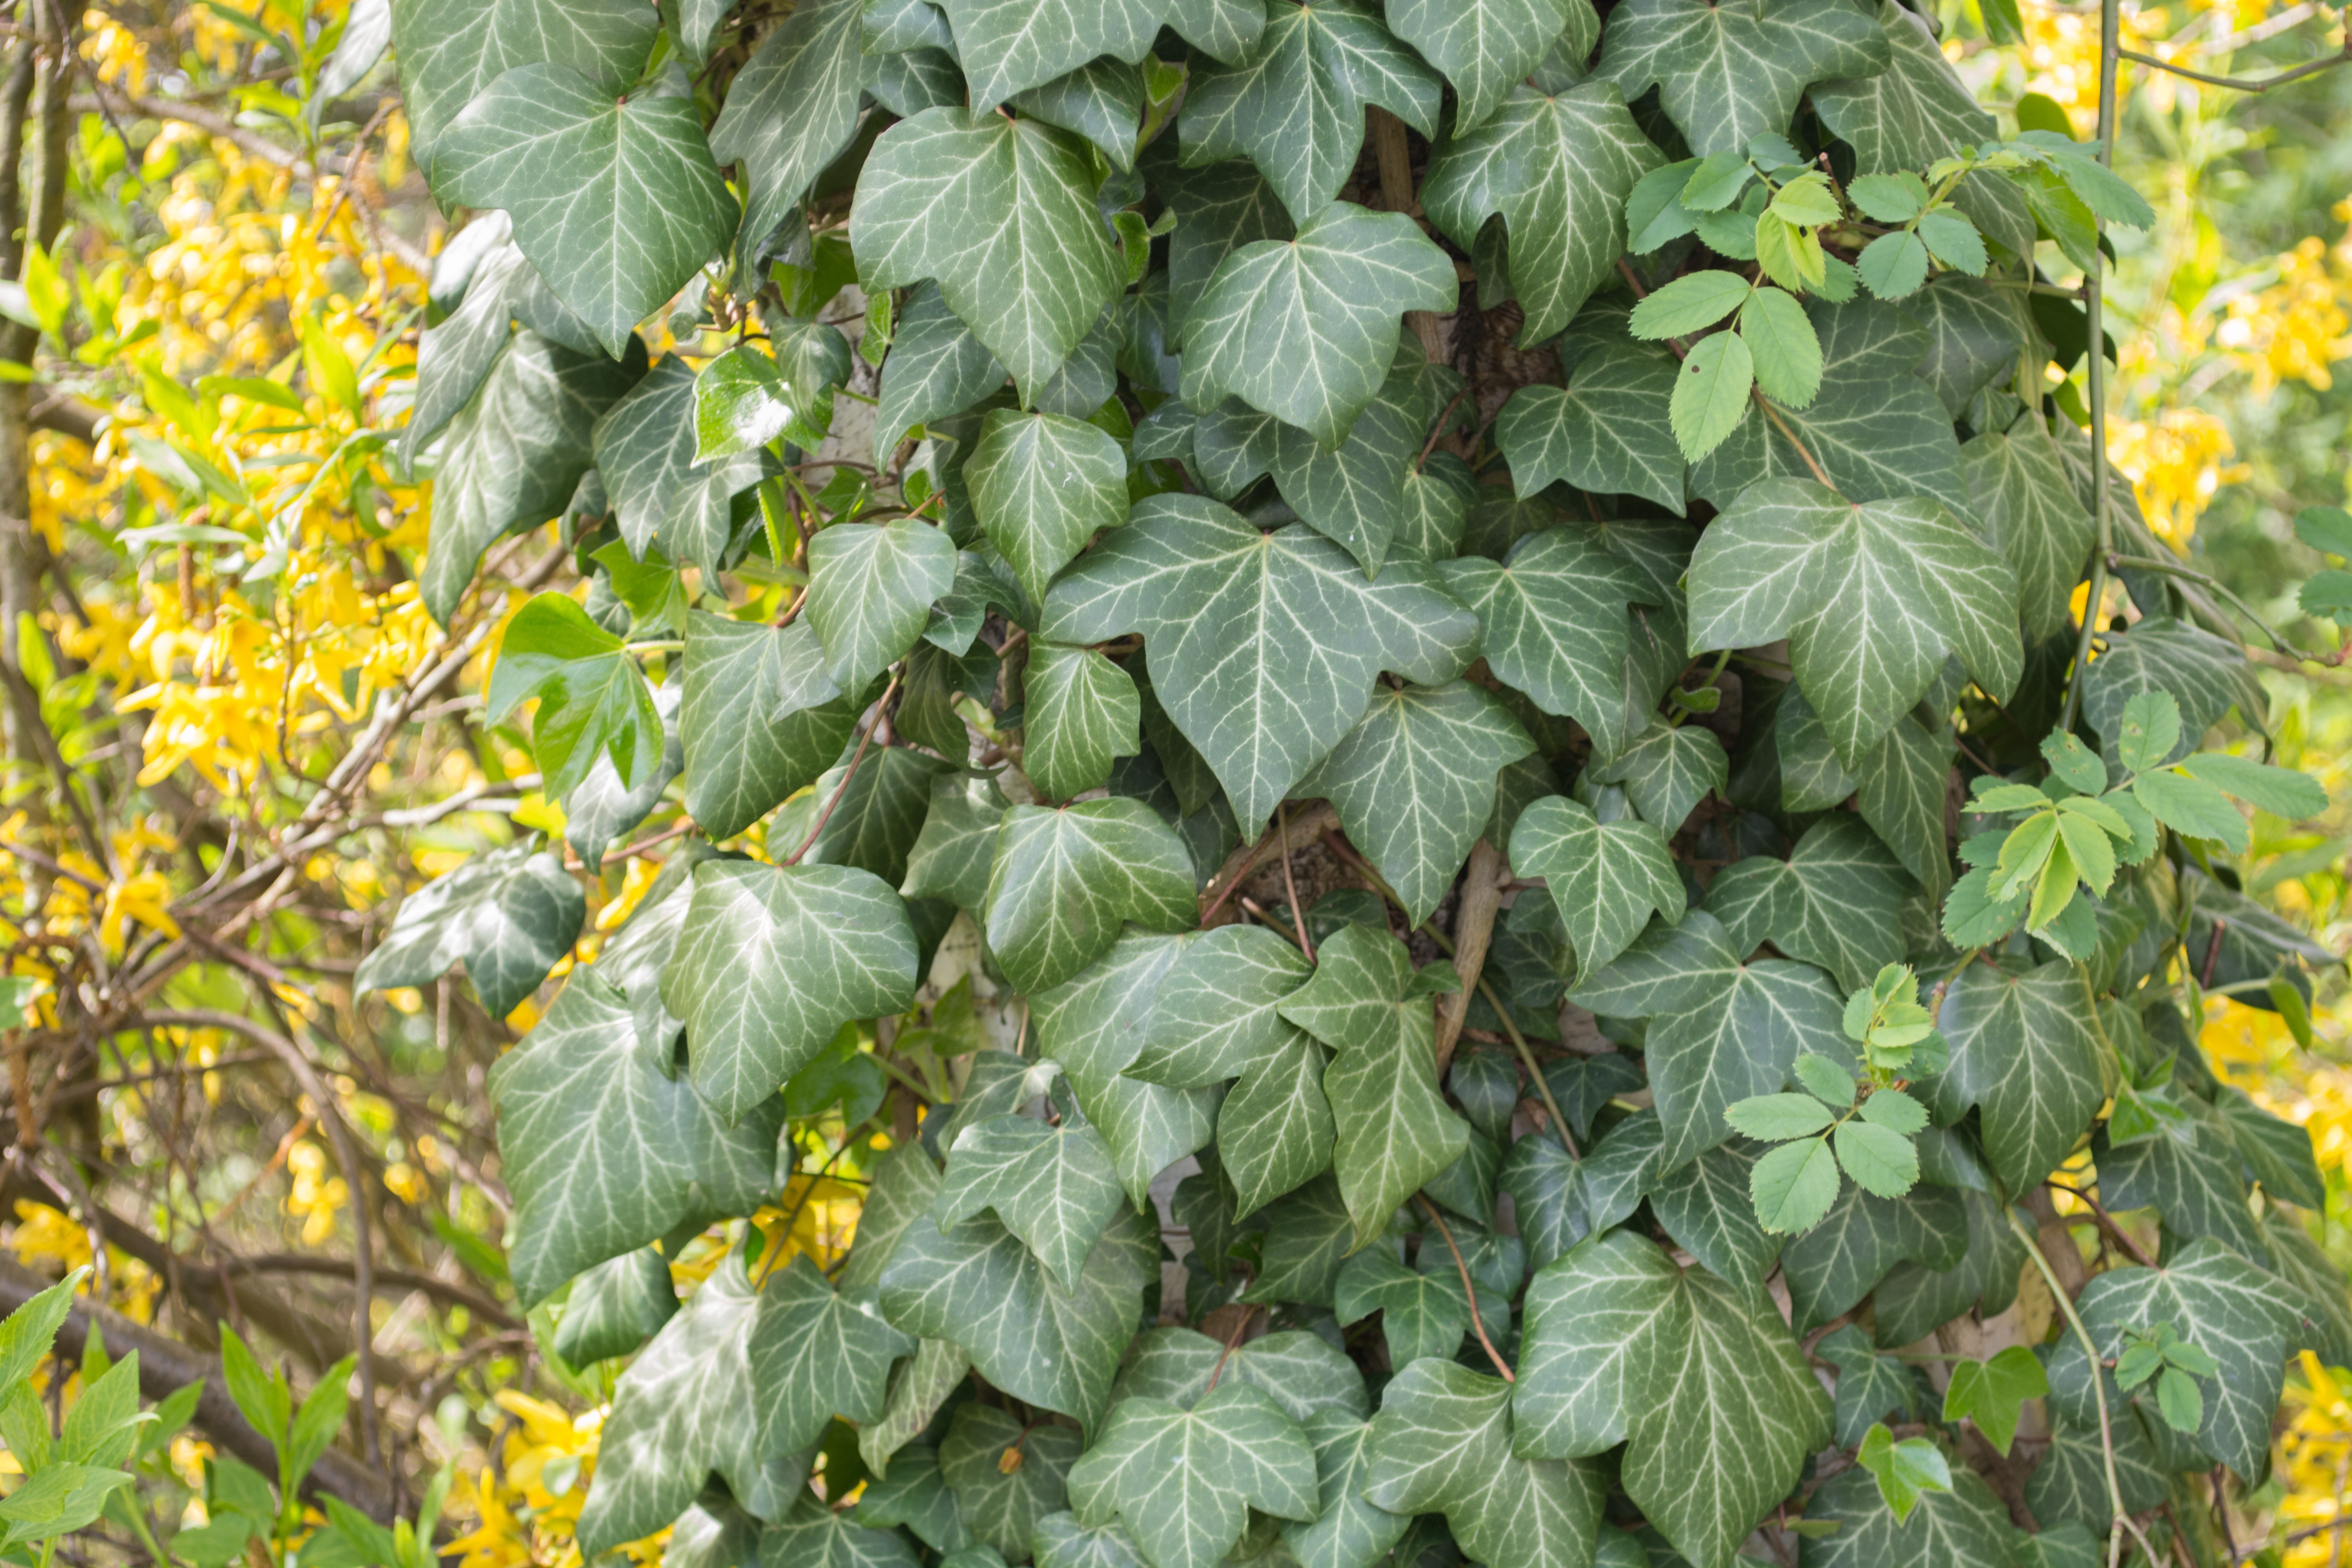
tree, nature, plant, leaf, flower, green, produce, ivy, climber, yellow, close, leaves, shrub, deciduous, grapevines, green leaf, flowering plant, ivy leaf, common ivy, land plant, apiales, baumstam